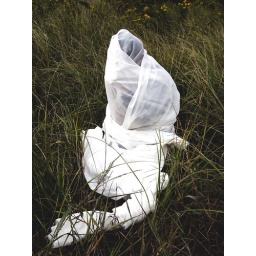
the person with in the white blanket represents everything wasted in teenagers.